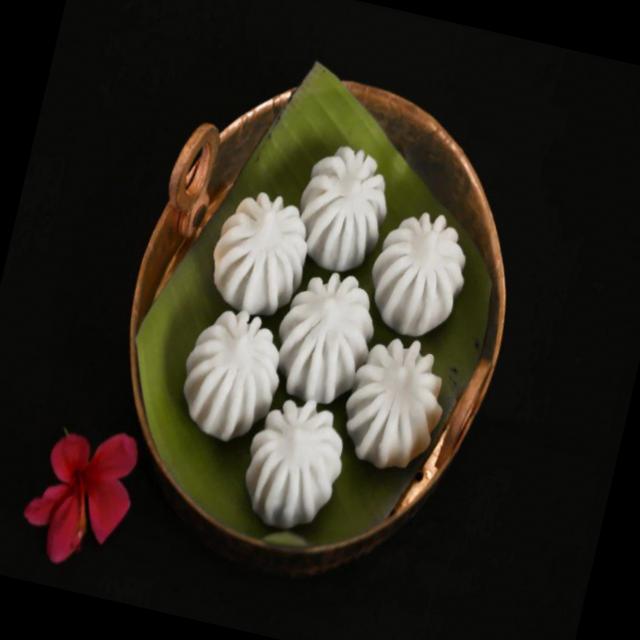
Dish: modak